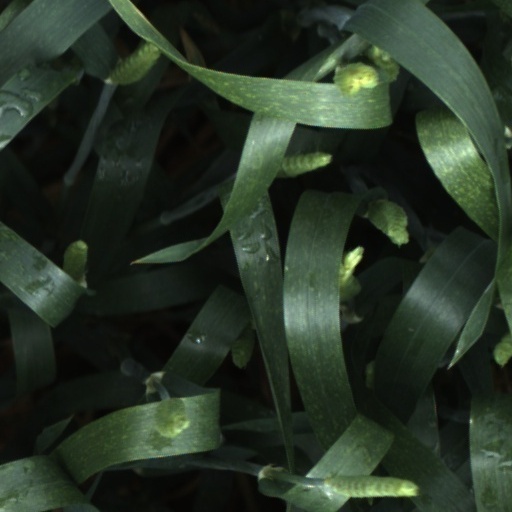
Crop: wheat